University of Pennsylvania Law School

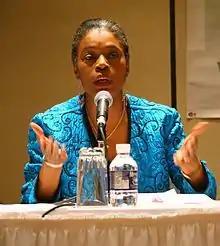
Anita L. Allen, a University of Pennsylvania Law School professor of law and philosophy

William Draper Lewis was named dean of Penn's law department in 1896 and founded the American Law Institute.